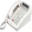
Label: telephone